John C. Handy

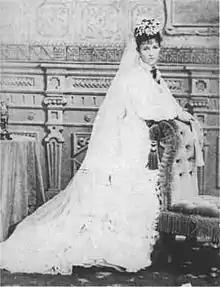
Mary Page Handy on her wedding day. Her mother, Larcena Pennington Page, survived an Apache attack and crawled 16 days to help.

On 17 July 1878 in Tucson, 34-year-old Handy married 16-year-old Mary Page Scott, (b. 14 September 1861). She was the daughter of Larcena Scott and William Fisher Scott. Her mother had earlier in life been kidnapped by the Apaches, wounded, and left for dead. Her mother gained fame after she crawled across the desert for 16 days and lived to tell the story. Her father was killed by Apache Indians before she was born.